Miikka Kiprusoff

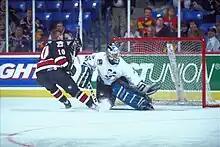
Kiprusoff in net for the Kentucky Thoroughblades at the beginning of his career

Kiprusoff moved to North America in 1999, joining the Sharks' AHL affiliate, the Kentucky Thoroughblades. He finished fourth in the League with a 2.48 GAA and was the starting goaltender for team PlanetUSA at the 2000 AHL All-Star Game as he helped Kentucky win its first division title. He began the 2000–01 season with Kentucky, where he posted a record of 19–9–6 with two shutouts in 39 games. He then started his second-consecutive AHL All-Star Game before earning a call-up to San Jose on March 5, 2001. He earned his first NHL win on March 29, 7–4 over the Mighty Ducks of Anaheim, in relief of starting goaltender Evgeni Nabokov. He made his first start on April 8, again against Anaheim, and earned his second win.